Margaret May Dashiell

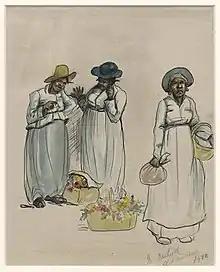
"Street Opera [Richmond]", 1920

Margaret May Dashiell was born to Thomas P. May and Mary Taylor May in Louisiana on January 7, 1867, where her family owned a plantation in Saint John the Baptist Parish. Thomas P. May was a planter, novelist, and editor of the "New Orleans Times". She grew up in New Orleans and was educated at St. Simeon's Select School for Girls and Young Ladies, run by the Catholic Daughters of Charity. After a downturn in family fortunes, they moved to England in the 1880s, where Thomas May died. In 1886, Dashiell's mother moved the family to Richmond. In 1889, Dashiell married merchant John Parker Dashiell. They had one child, a son named Searing T. Dashiell.